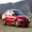
Label: automobile